Brown Derby

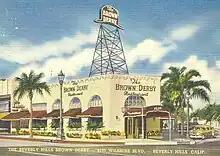
Postcard image of the 9537 Wilshire Boulevard restaurant

In 1984, the Hollywood Boulevard Commercial and Entertainment District was added to the National Register of Historic Places, with the Hollywood Brown Derby building and an unnamed compatible building to its north (at 1632 Vine St.) listed as a contributing properties in the district. Aspects of the Brown Derby noted in the register include its Spanish Colonial Revival architecture, Churrigueresque detailing, arched entrance, wrought iron decorations, red tile roof, and its overall "extraordinary attention to detail," while aspects of the compatible building include its Spanish Colonial Revival architecture, false gable focal point, and Churrigueresque ornament.